Ofill Echevarria

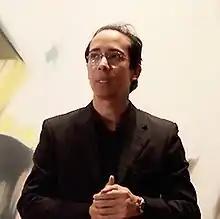
Echevarria in 2014

Ofill Echevarria (born 1972) is a Cuban-born painter and multimedia artist based in New York City.